George Dobson (rugby league)

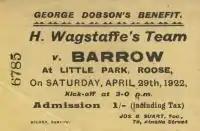
George Dobson's Testimonial match ticket

George Dobson's Testimonial match at Barrow took place against a Harold Wagstaff Select XIII team at Little Park, Roose, Barrow-in-Furness on Saturday 29 April 1922.